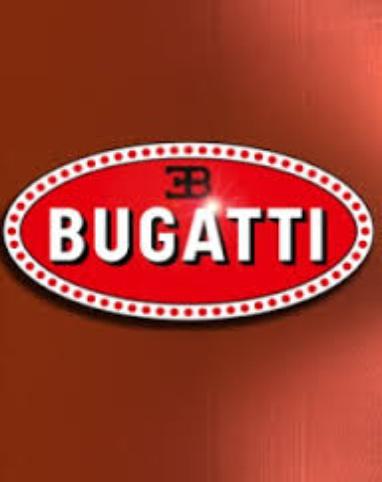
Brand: BUGATTI
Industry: Transportation